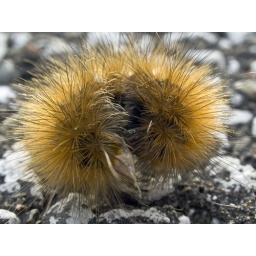
woolly bear curled up in a ball